Harley-Davidson Super Glide

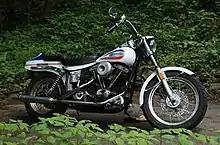
1971 FX Super Glide

From 1934 to 1970, with the exception of the Servi-Car, there have been two distinct lines of V-Twin Harley-Davidson motorcycles, the small twins and the big twins. However, individual bikers would sometimes customize bikes by changing parts around or cutting and rewelding frames and other components to suit their tastes.